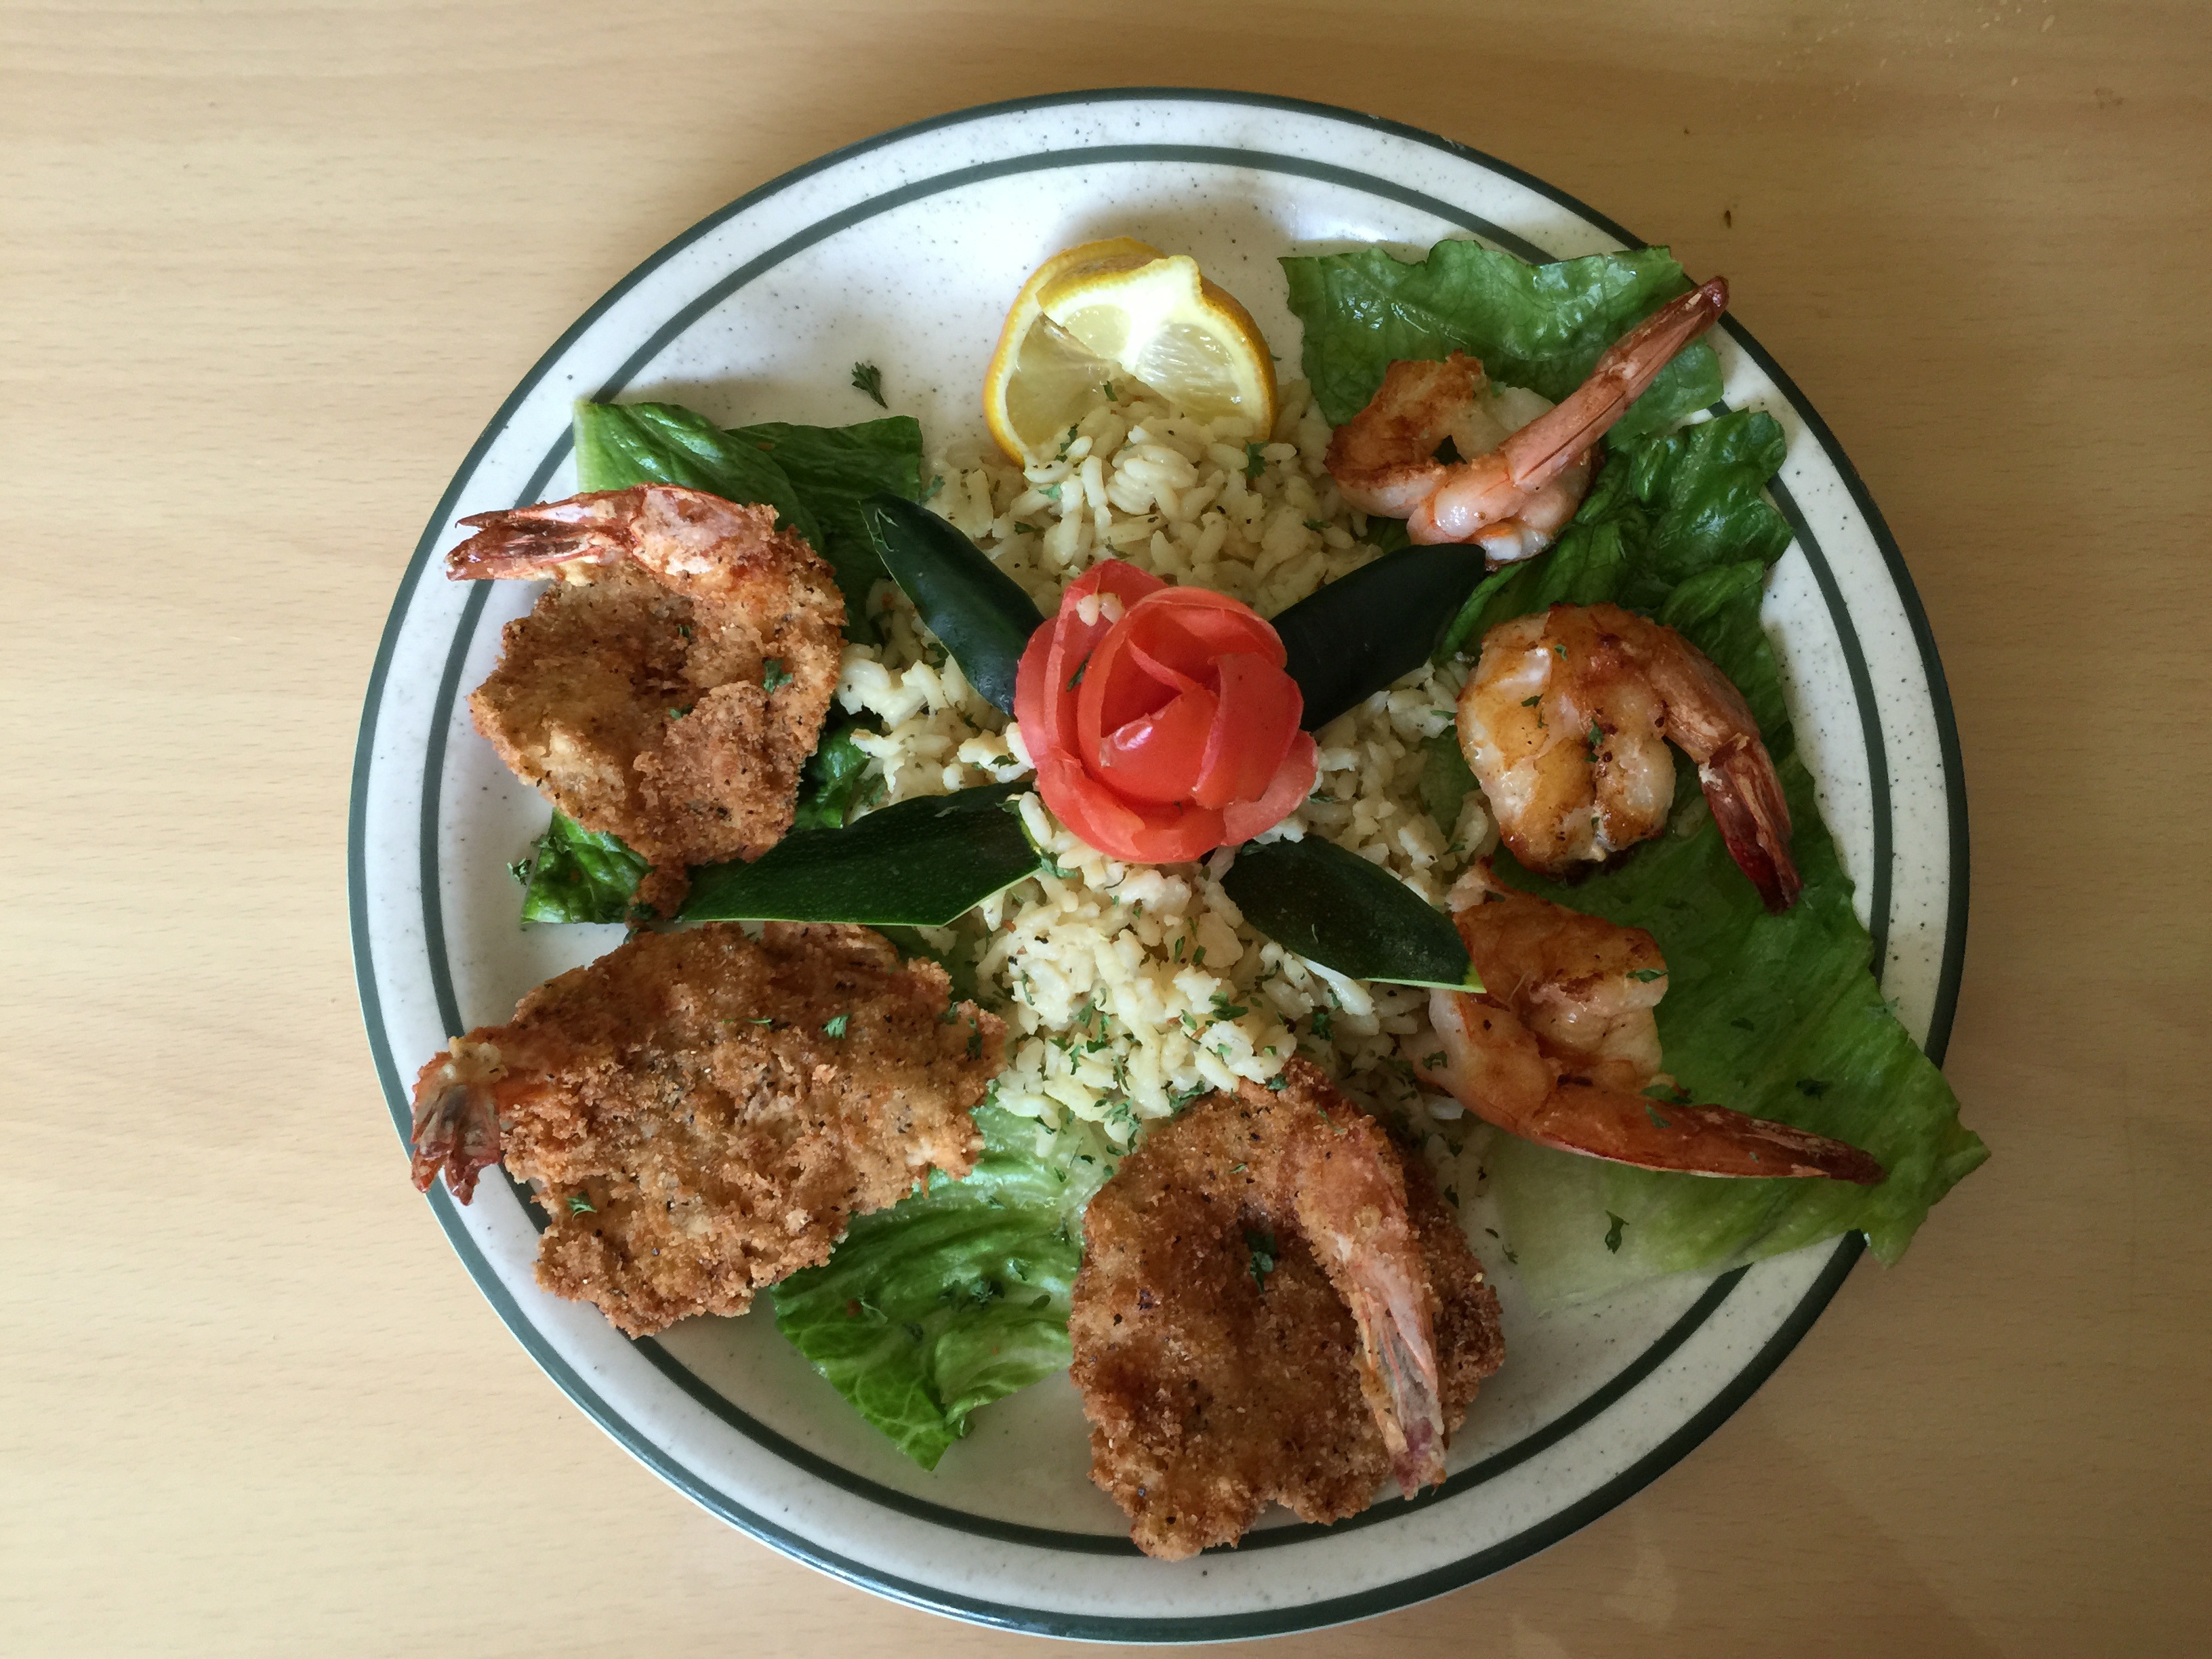
restaurant, dish, meal, food, produce, vegetable, plate, seafood, breakfast, lunch, cuisine, shellfish, delicious, lemon, shrimp, asian food, fried, platter, vegetarian food, appetizer, jumbo, fried shrimp platter